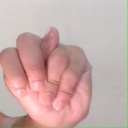
अक्षर: न